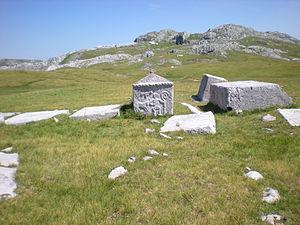
Cet article recense les monuments nationaux situés sur le territoire de la municipalité de Konjic en Bosnie-Herzégovine et dans la Fédération de Bosnie-et-Herzégovine. La liste établie par la Commission pour la protection des monuments nationaux compte 45 monuments nationaux inscrits sur la liste principale et 2 monuments inscrits sur une liste provisoire.